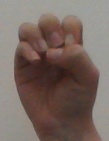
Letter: ha